Tortellini
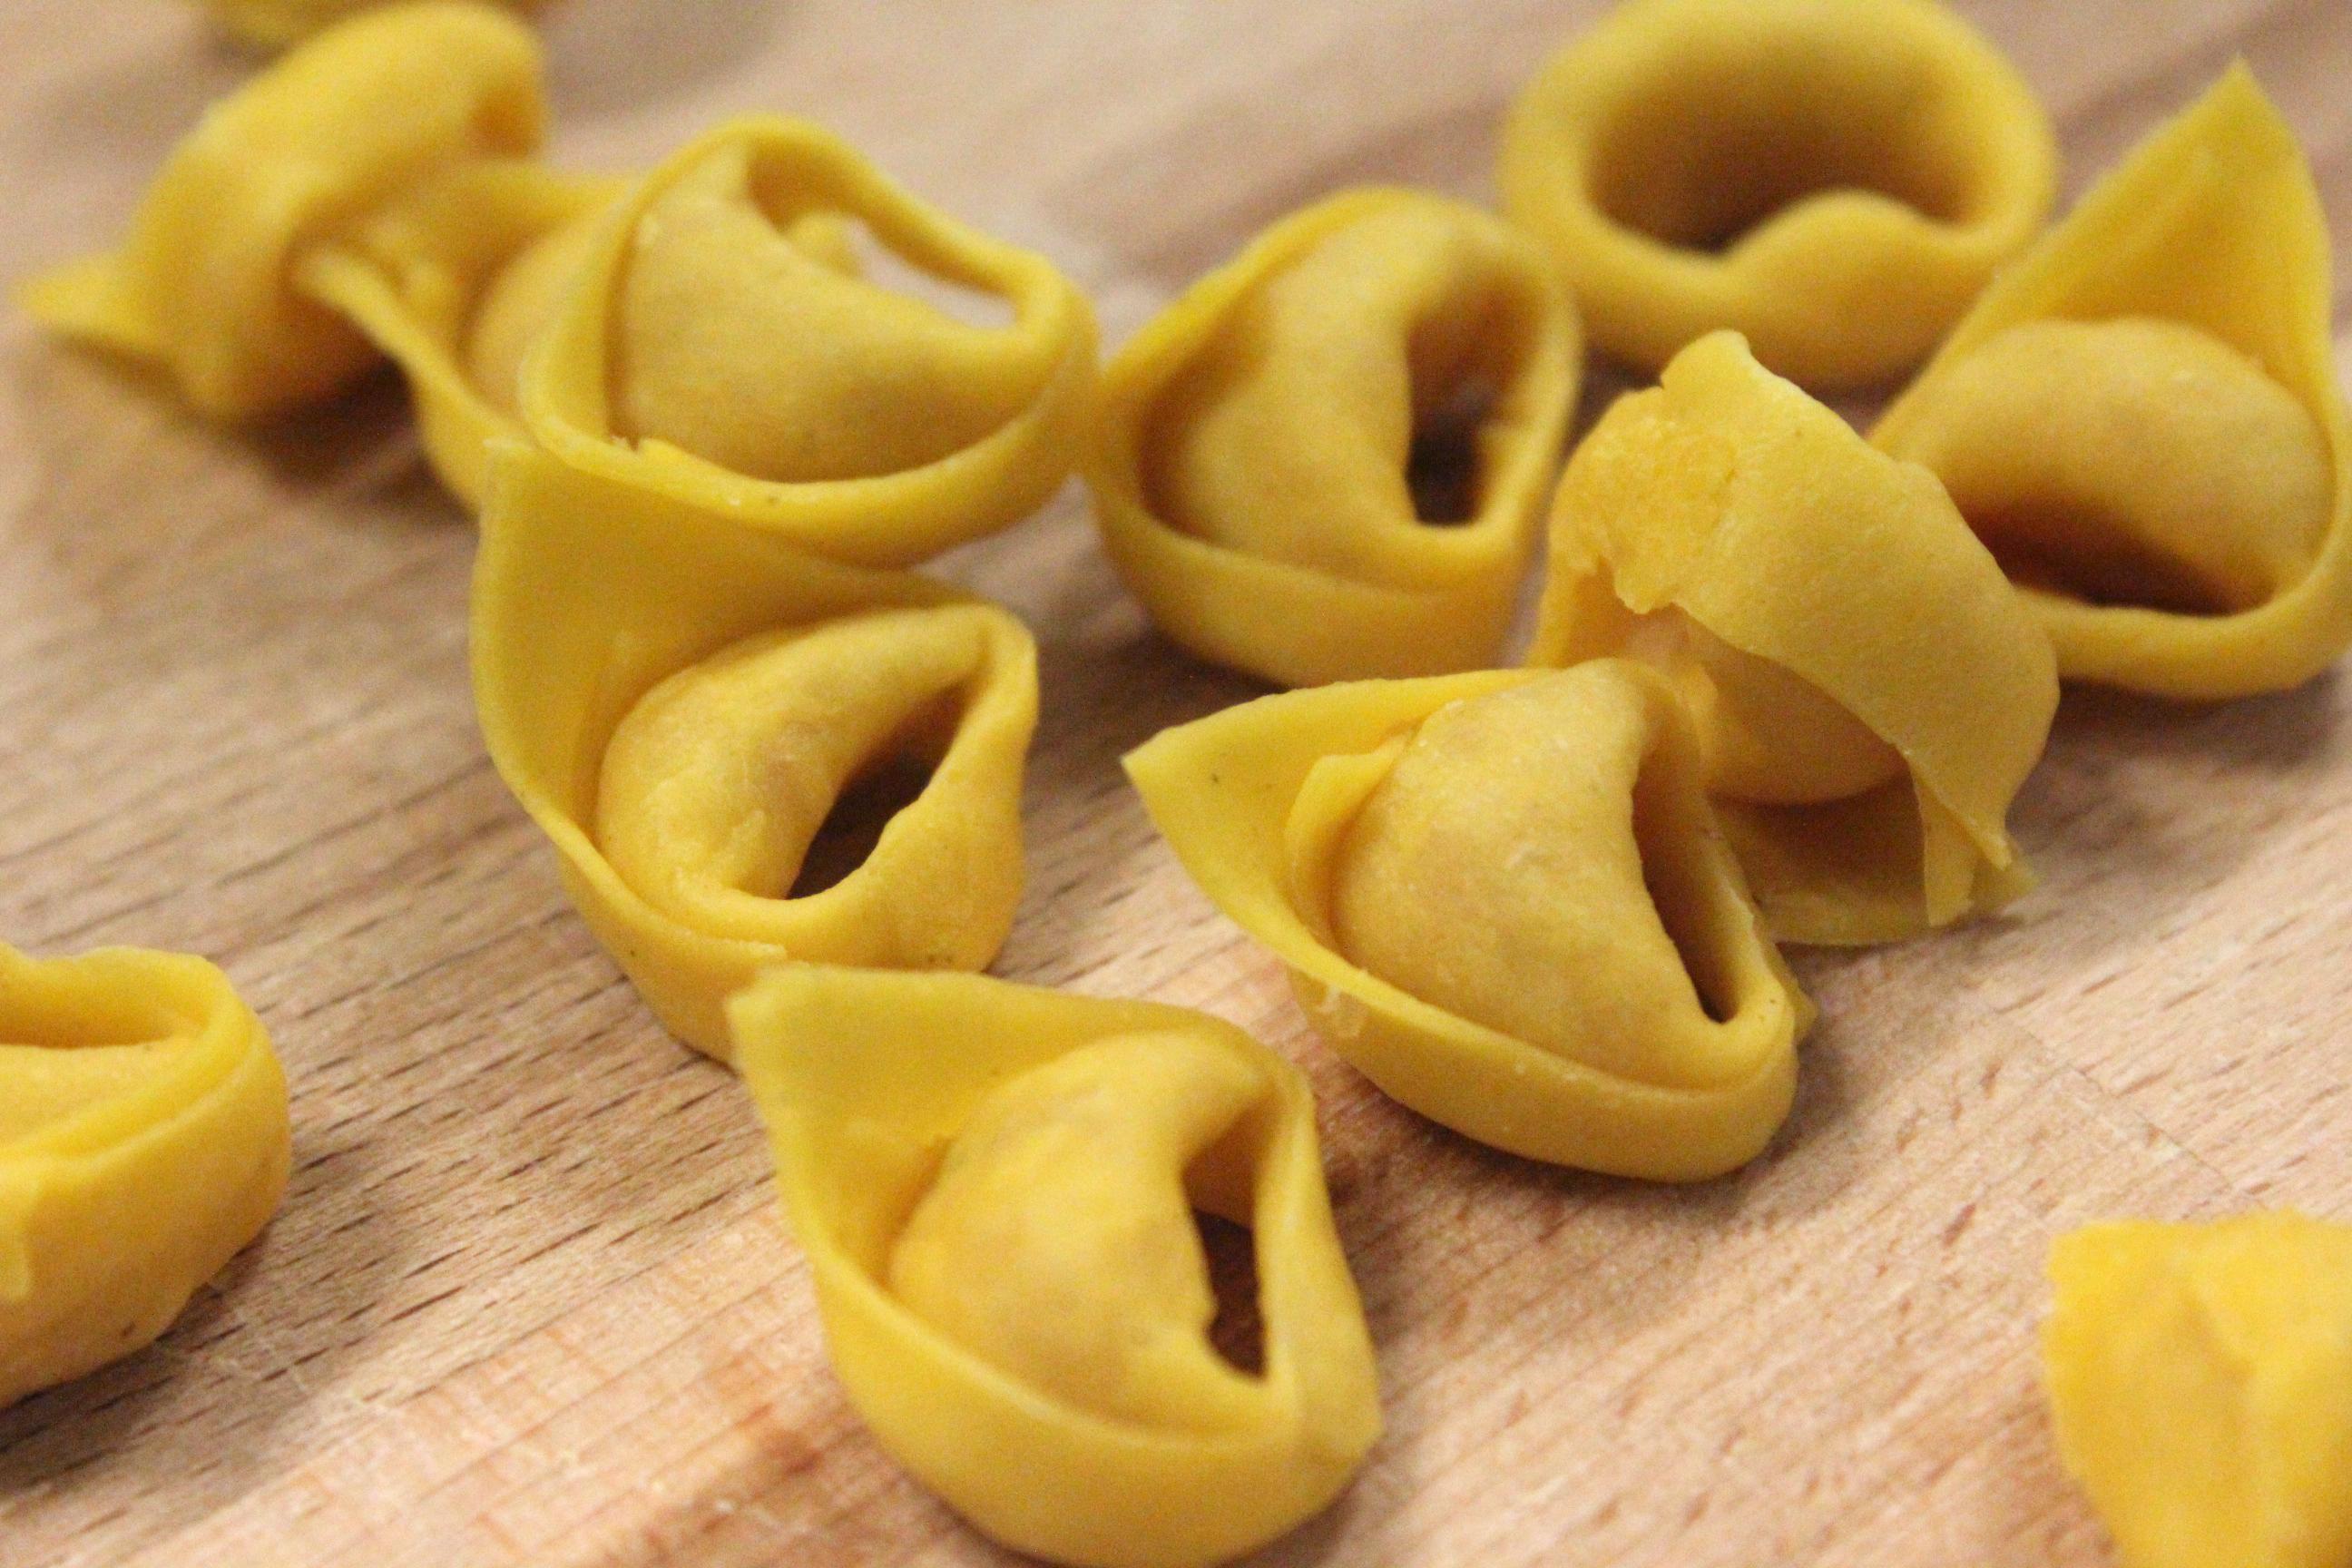
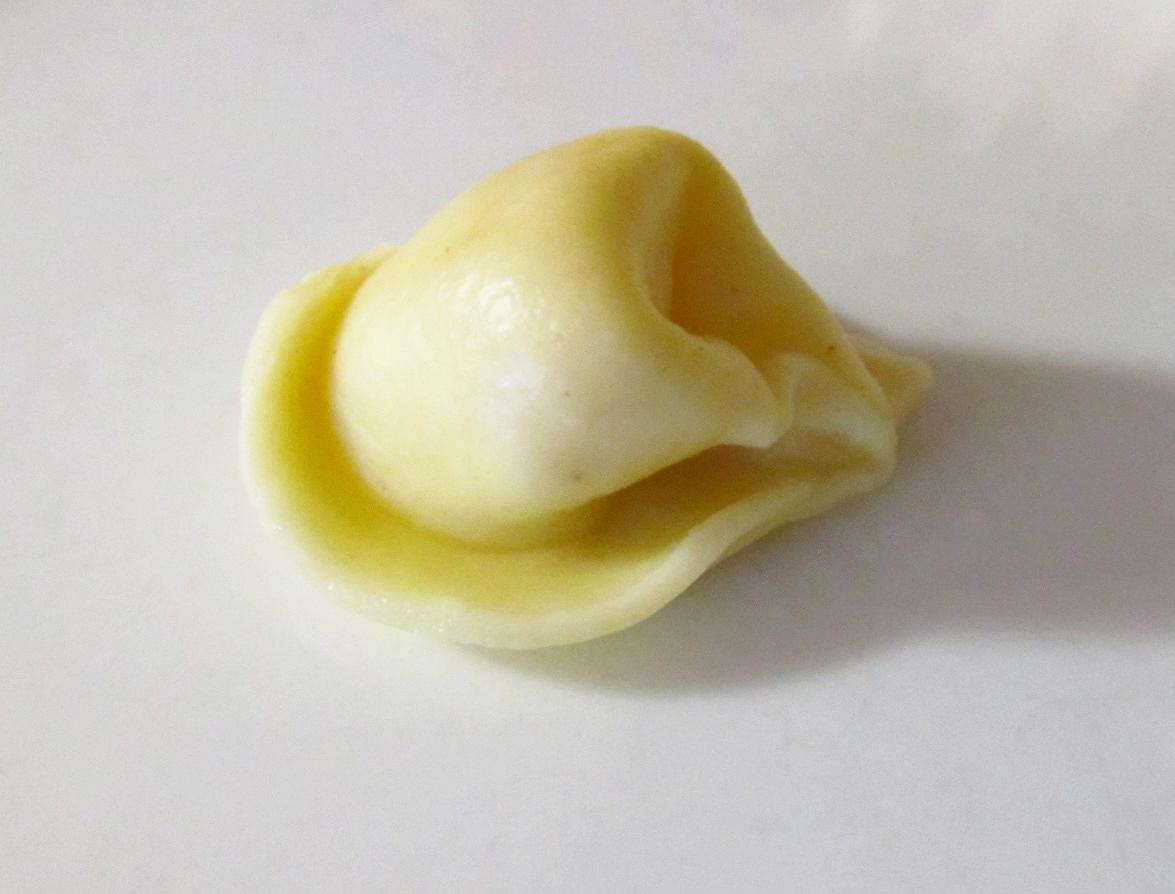
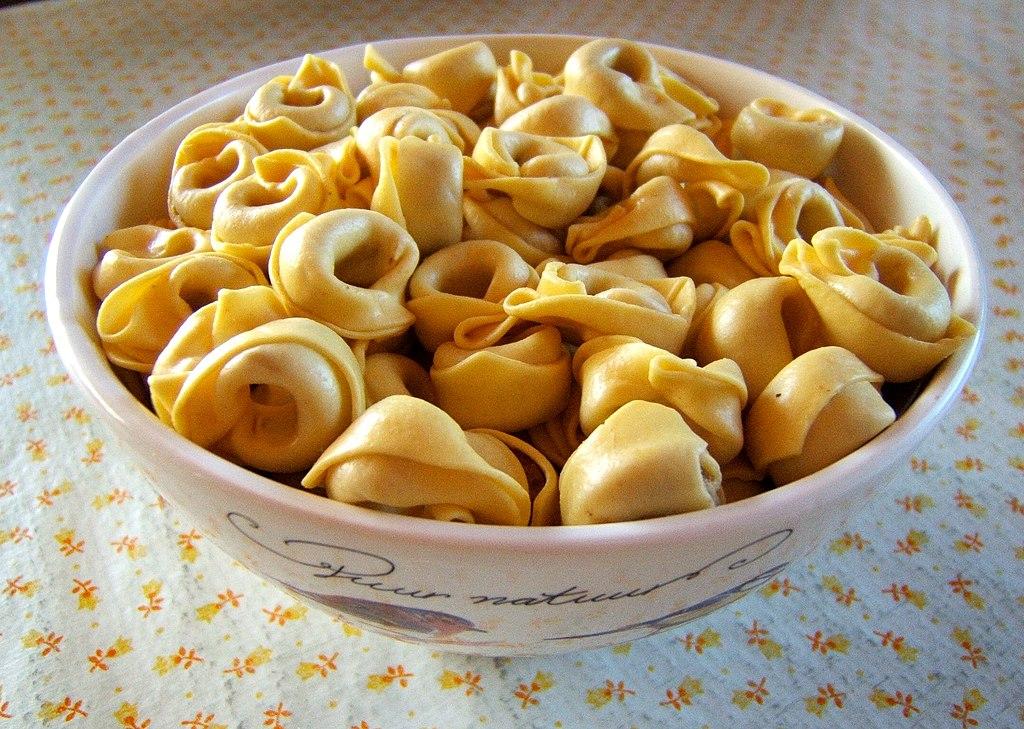
Also known as:
af - Afrikaans: Tortellini
ar - Arabic: ترتليني
bg - Bulgarian: Тортелини
ca - Catalan: Tortel·lini
cs - Czech: Tortellini
da - Danish: Tortellini
de - German: Tortellini
egl - Emiliano-Romagnolo: Turtlein
en-simple - Simple English: Tortellini
es - Spanish: Tortellini
fa - Persian: تورتلینی
fi - Finnish: Tortelliini
fr - French: Tortellini
he - Hebrew: טורטליני
id - Indonesian: Tortellini
is - Icelandic: Tortellini
it - Italian: Tortellini
ja - Japanese: トルテリーニ
jv - Javanese: Tortellini
ko - Korean: 토르텔리니
lmo - Lombard: Tortellin
mk - Macedonian: Тортелини
ms - Malay: Tortellini
nb - Norwegian Bokmål: Tortellini
nl - Dutch: Tortellini
pl - Polish: Tortellini
pt - Portuguese: Tortellini
ro - Romanian: Tortellini
ru - Russian: Тортеллини
sk - Slovak: Tortellini
sq - Albanian: Tortellini
sr - Serbian: Тортелини
sv - Swedish: Tortellini
szl - Silesian: Tortellińi
tr - Turkish: Tortellini
uk - Ukrainian: Тортеліні
yue - Cantonese: 意大利雲吞
zh - Chinese: 意大利馄饨
Category: pasta (stuffed pasta)
Cuisine: Italian
Associated cuisines: Italian
Area: Bologna, Modena
Countries: Italy
Region: Southern Europe, , , ,
The dish is a stuffed with a mix of meat parmesan cheese, egg, and nutmeg, served in broth.